Maurice Papon

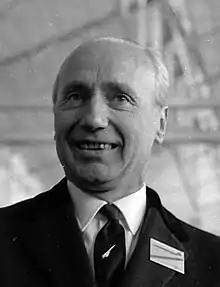
Papon in 1967

Maurice Papon (3 September 1910 – 17 February 2007) was a French civil servant and Nazi collaborator who was convicted of crimes against humanity committed during the occupation of France. Papon led the police in major prefectures from the 1930s to the 1960s, before he became a Gaullist politician. When he was secretary general for the police in Bordeaux during World War II, he participated in the deportation of more than 1,600 Jews. He is also known for his activities in the Algerian War (1954–1962), during which he tortured insurgent prisoners as prefect of the Constantinois department, and ordered, as prefect of the Paris police, the 1961 massacre of pro-National Liberation Front (FLN) demonstrators for violating a curfew that he had "advised".